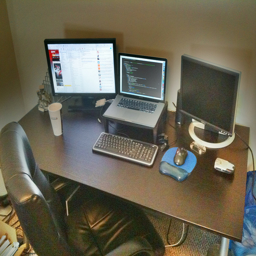
a brown desk a keyboard a laptop and two monitors and a chair
A table with two monitor screen, laptop and a keyboard
a couple of monitors are on a wood desk
A computer table with three monitors and two keyboards.
A computer has three monitors set up and attached to it.